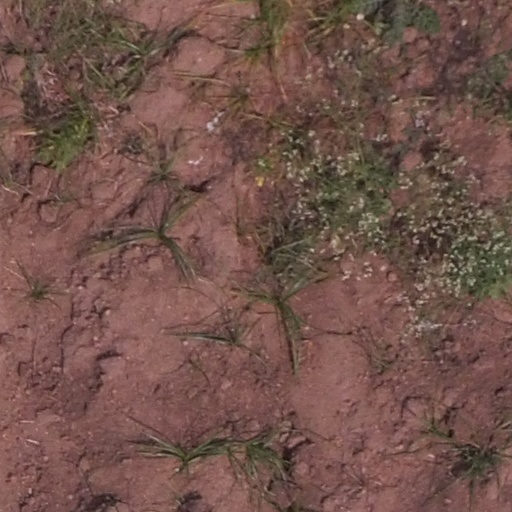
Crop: maize; corn